Tidjane Thiam

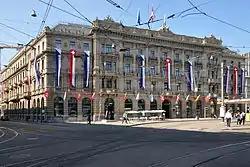
Thiam was appointed chief executive of Credit Suisse in 2015.

Thiam was appointed the chief executive officer (CEO) of Swiss investment bank and financial services company Credit Suisse Group AG on 10 March 2015. An hour after his appointment was announced, the company stock increased by 7.5%. During his first two years, he led the bank through a restructuring process cutting costs and jobs. His compensation was US$9.9 million in 2016 and $10.2 million in 2017. His pay was originally scheduled to be $11.2 million in 2017, however it was reduced after shareholder backlash. From 2016 to 2019, under Thiam, Credit Suisse expanded their wealth management business and generated new net assets of CHF121bn (€113.7bn), while their pre-tax profit from wealth management grew double-digit (+15%) for four years in a row, from €2.5bn in 2015 to €4.4bn in 2019. In March 2018, Thiam detailed a new profitability track for the company by stating: "We've been cleaning up a lot of undesirable trades that we should not have done... There's no way to clean up the past, given the legacy we have, without generating losses. We have profitable operations of the company."